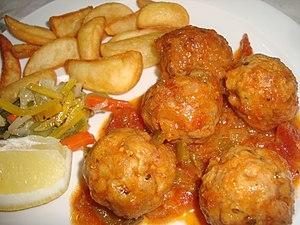
Les boulettes de viande sont une manière de préparer la viande en boulettes, qui se rencontre partout dans le monde.